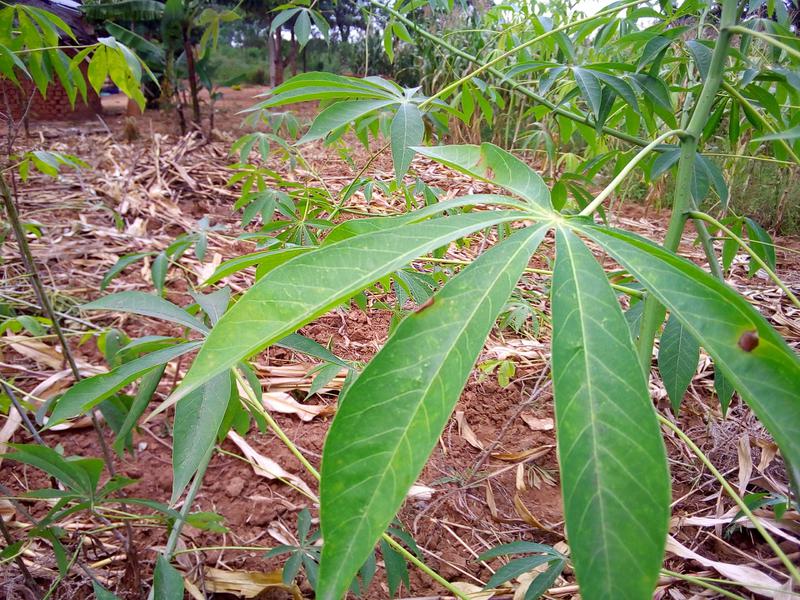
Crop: cassava
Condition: healthy